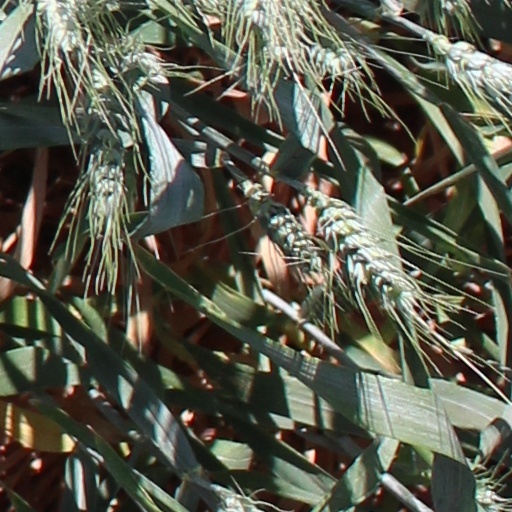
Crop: wheat